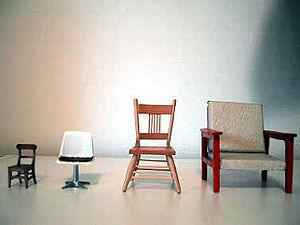
Une maison de poupée est une maison fabriquée en modèle réduit, afin d'accueillir des poupées. Initialement destinées à servir de jeu pour les enfants, leur construction et leur collection sont également devenues un passe-temps pour certains adultes.